Robert Fitzgerald

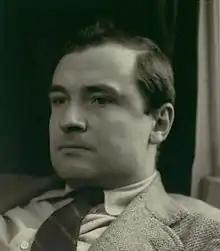
Robert Fitzgerald in 1943, by Walker Evans

Robert Stuart Fitzgerald (12 October 1910 – 16 January 1985) was an American poet, literary critic and translator whose renderings of the Greek classics "became standard works for a generation of scholars and students". He was best known as a translator of ancient Greek and Latin. He also composed several books of his own poetry.